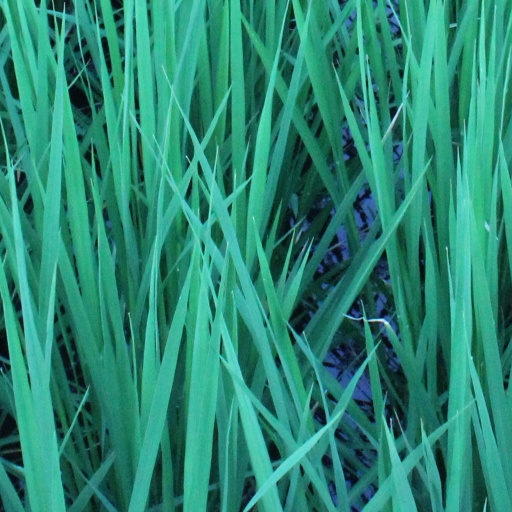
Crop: rice